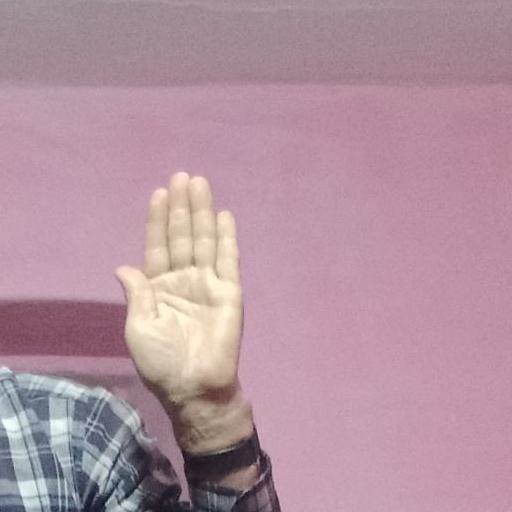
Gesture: stop